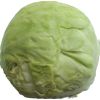
Label: white_cabbage